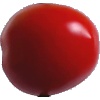
Label: Tomato 4